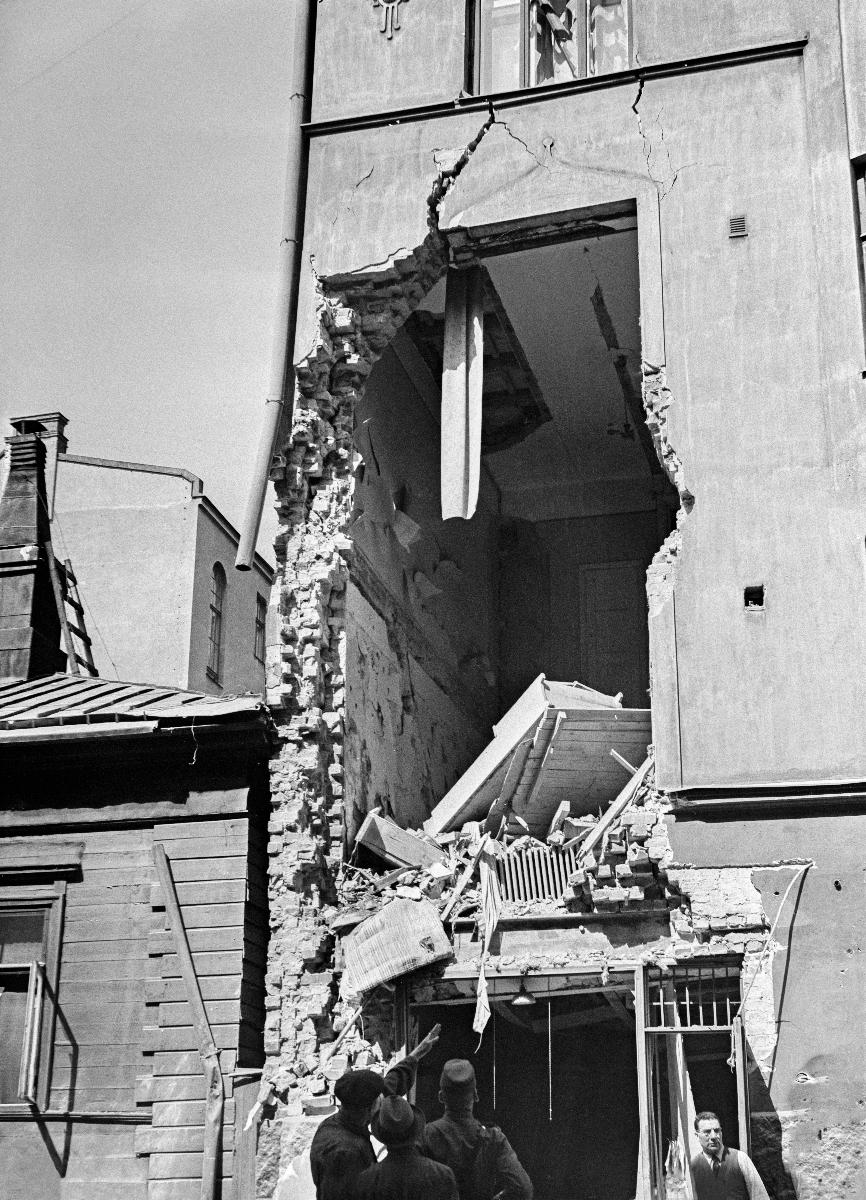
Pommitettu rakennus
Bombad byggnad; Bombed building
sisällön kuvaus: Pommitettu rakennus 1939-1940. content description: Bombed building 1939-1940. innehållsbeskrivning: Bombad byggnad 1939-1940.
Kuvaaja: Sundström, Hugo, kuvaaja
Vuosi: 1900
Paikka: Suomi
Aiheet: pommitukset; sodat; rakennukset; tuhoutuminen; HBL; bombardments; wars; buildings; destruction (passive); war; bombing; destruction; bombningar; krig; byggnader; bli förstörd; bombardemang; förstörelse